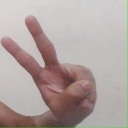
अक्षर: ऐ